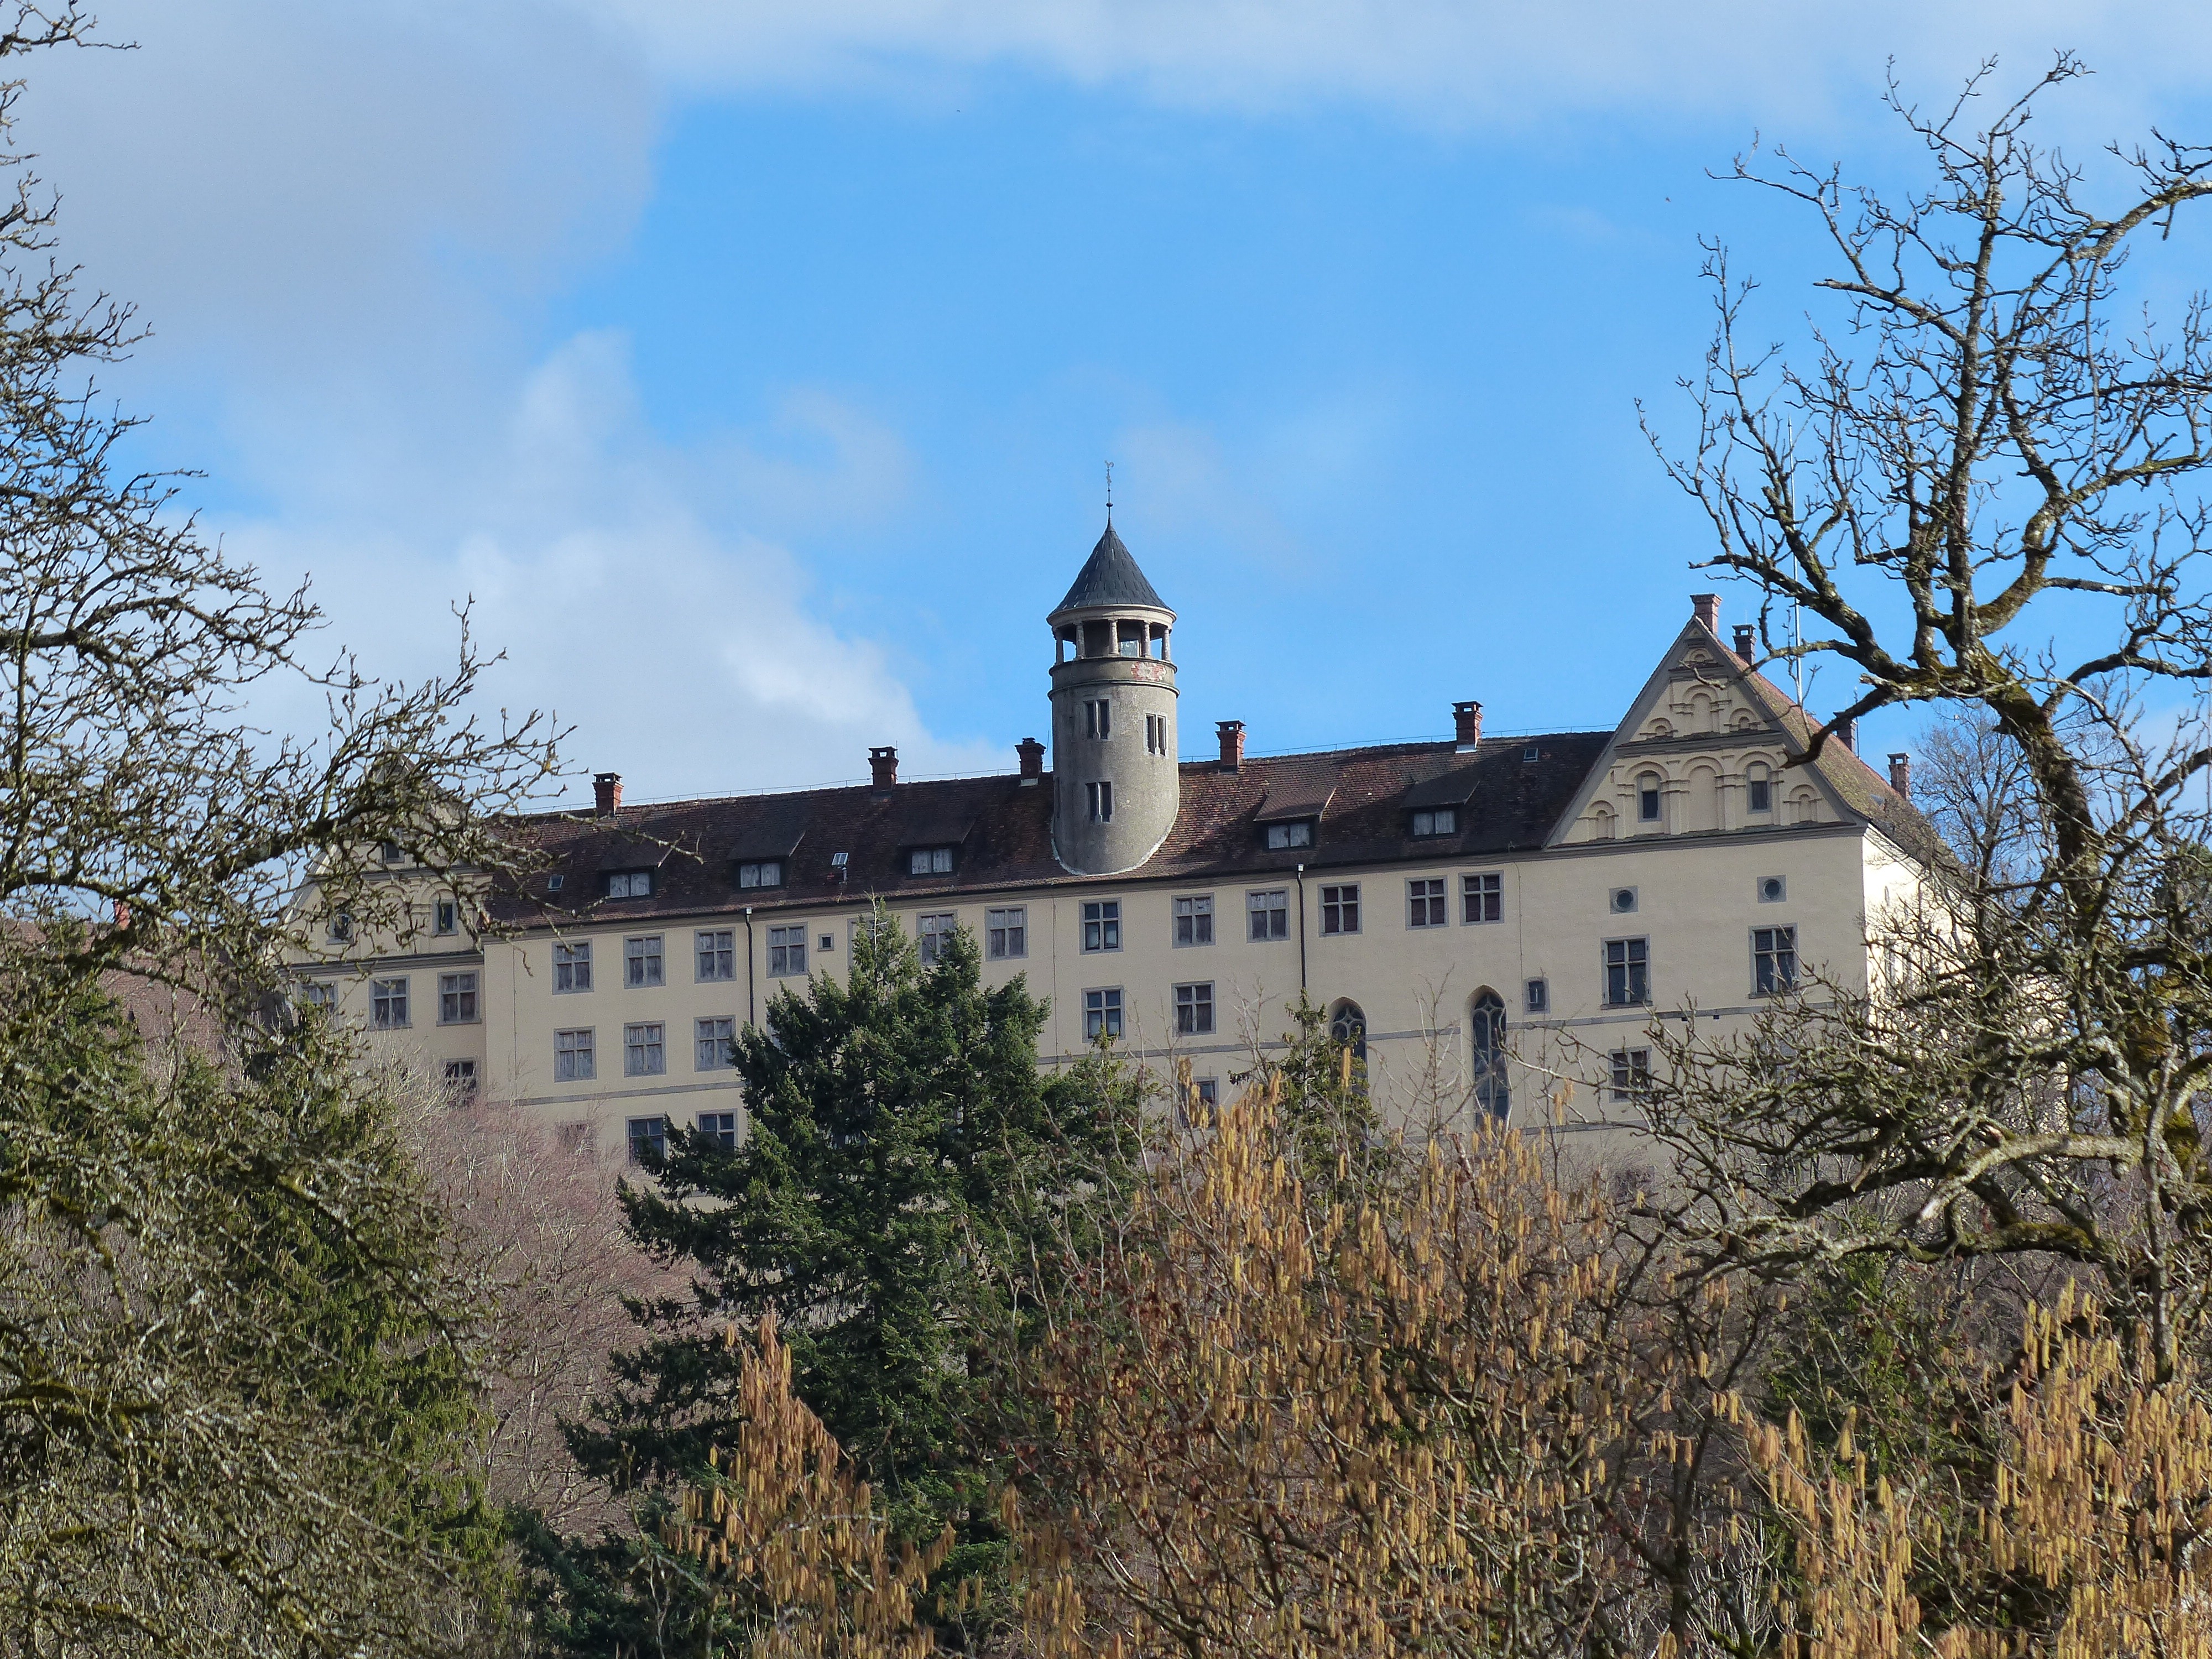
architecture, building, chateau, tower, castle, fortification, monastery, germany, renaissance, estate, rural area, renaissance style, holy mountain, heiligenberg castle, linzgau